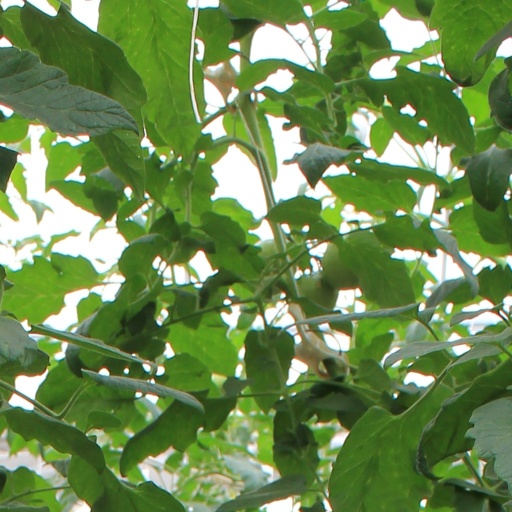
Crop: tomato